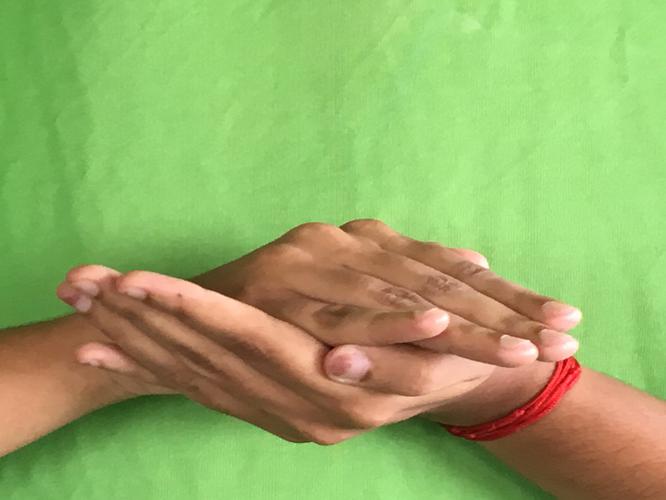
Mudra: Samputa
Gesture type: double_hand